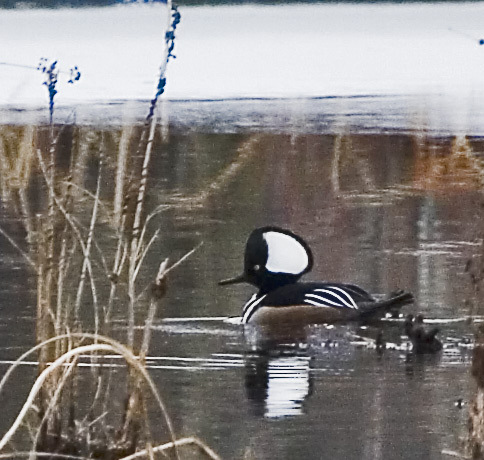
a big bird with black and white markings.
a black and white bird with a large elongated head with a large white crescent shaped feather grouping on the head.
this bird has a long black bill along with a striped black and white belly, and a striped breast.
an aquatic bird with a brown lower body, black wings and upper body with bold white stripes, a long thin bill, and a large white crest of feathers with a black border extending from its nape to its crown.
this bird is black and white in color with a black beak, and black eye rings.
this bird is black with white and has a long, pointy beak.
this bird is black with brown and has a long, pointy beak.
the bird has a tall crown that is black and white and a long bill.
the bill of the bird is long, black and rounded, with a slight point at the tip.
a medium sized black bird, with white striped primaries, and a pointed bill.
Species: Hooded Merganser